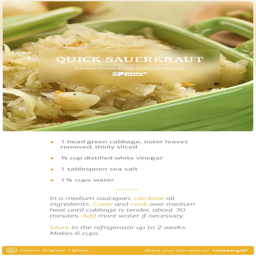
we 're pretty sweet on this sauerkraut .